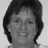
Emotion: happy